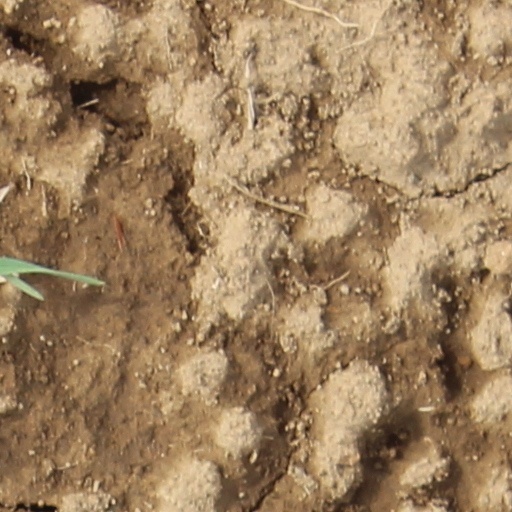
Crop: wheat